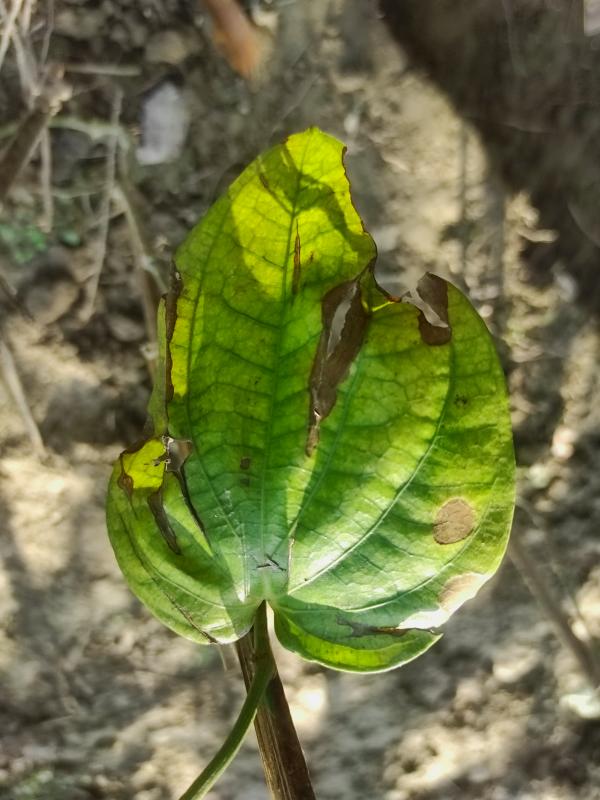
Label: Fungal_Brown_Spot_Disease